Nicola Spiess

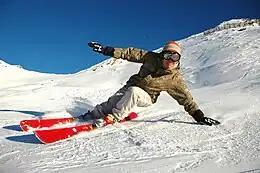
Spiess skiing in carving in 2007 at the age of 49.

During her career she has achieved 17 results among the top 10 (4 podiums) in the World Cup. She competed in the 1976 Winter Olympics and was 4th in downhill. She retired from the competitive skiing at 21.